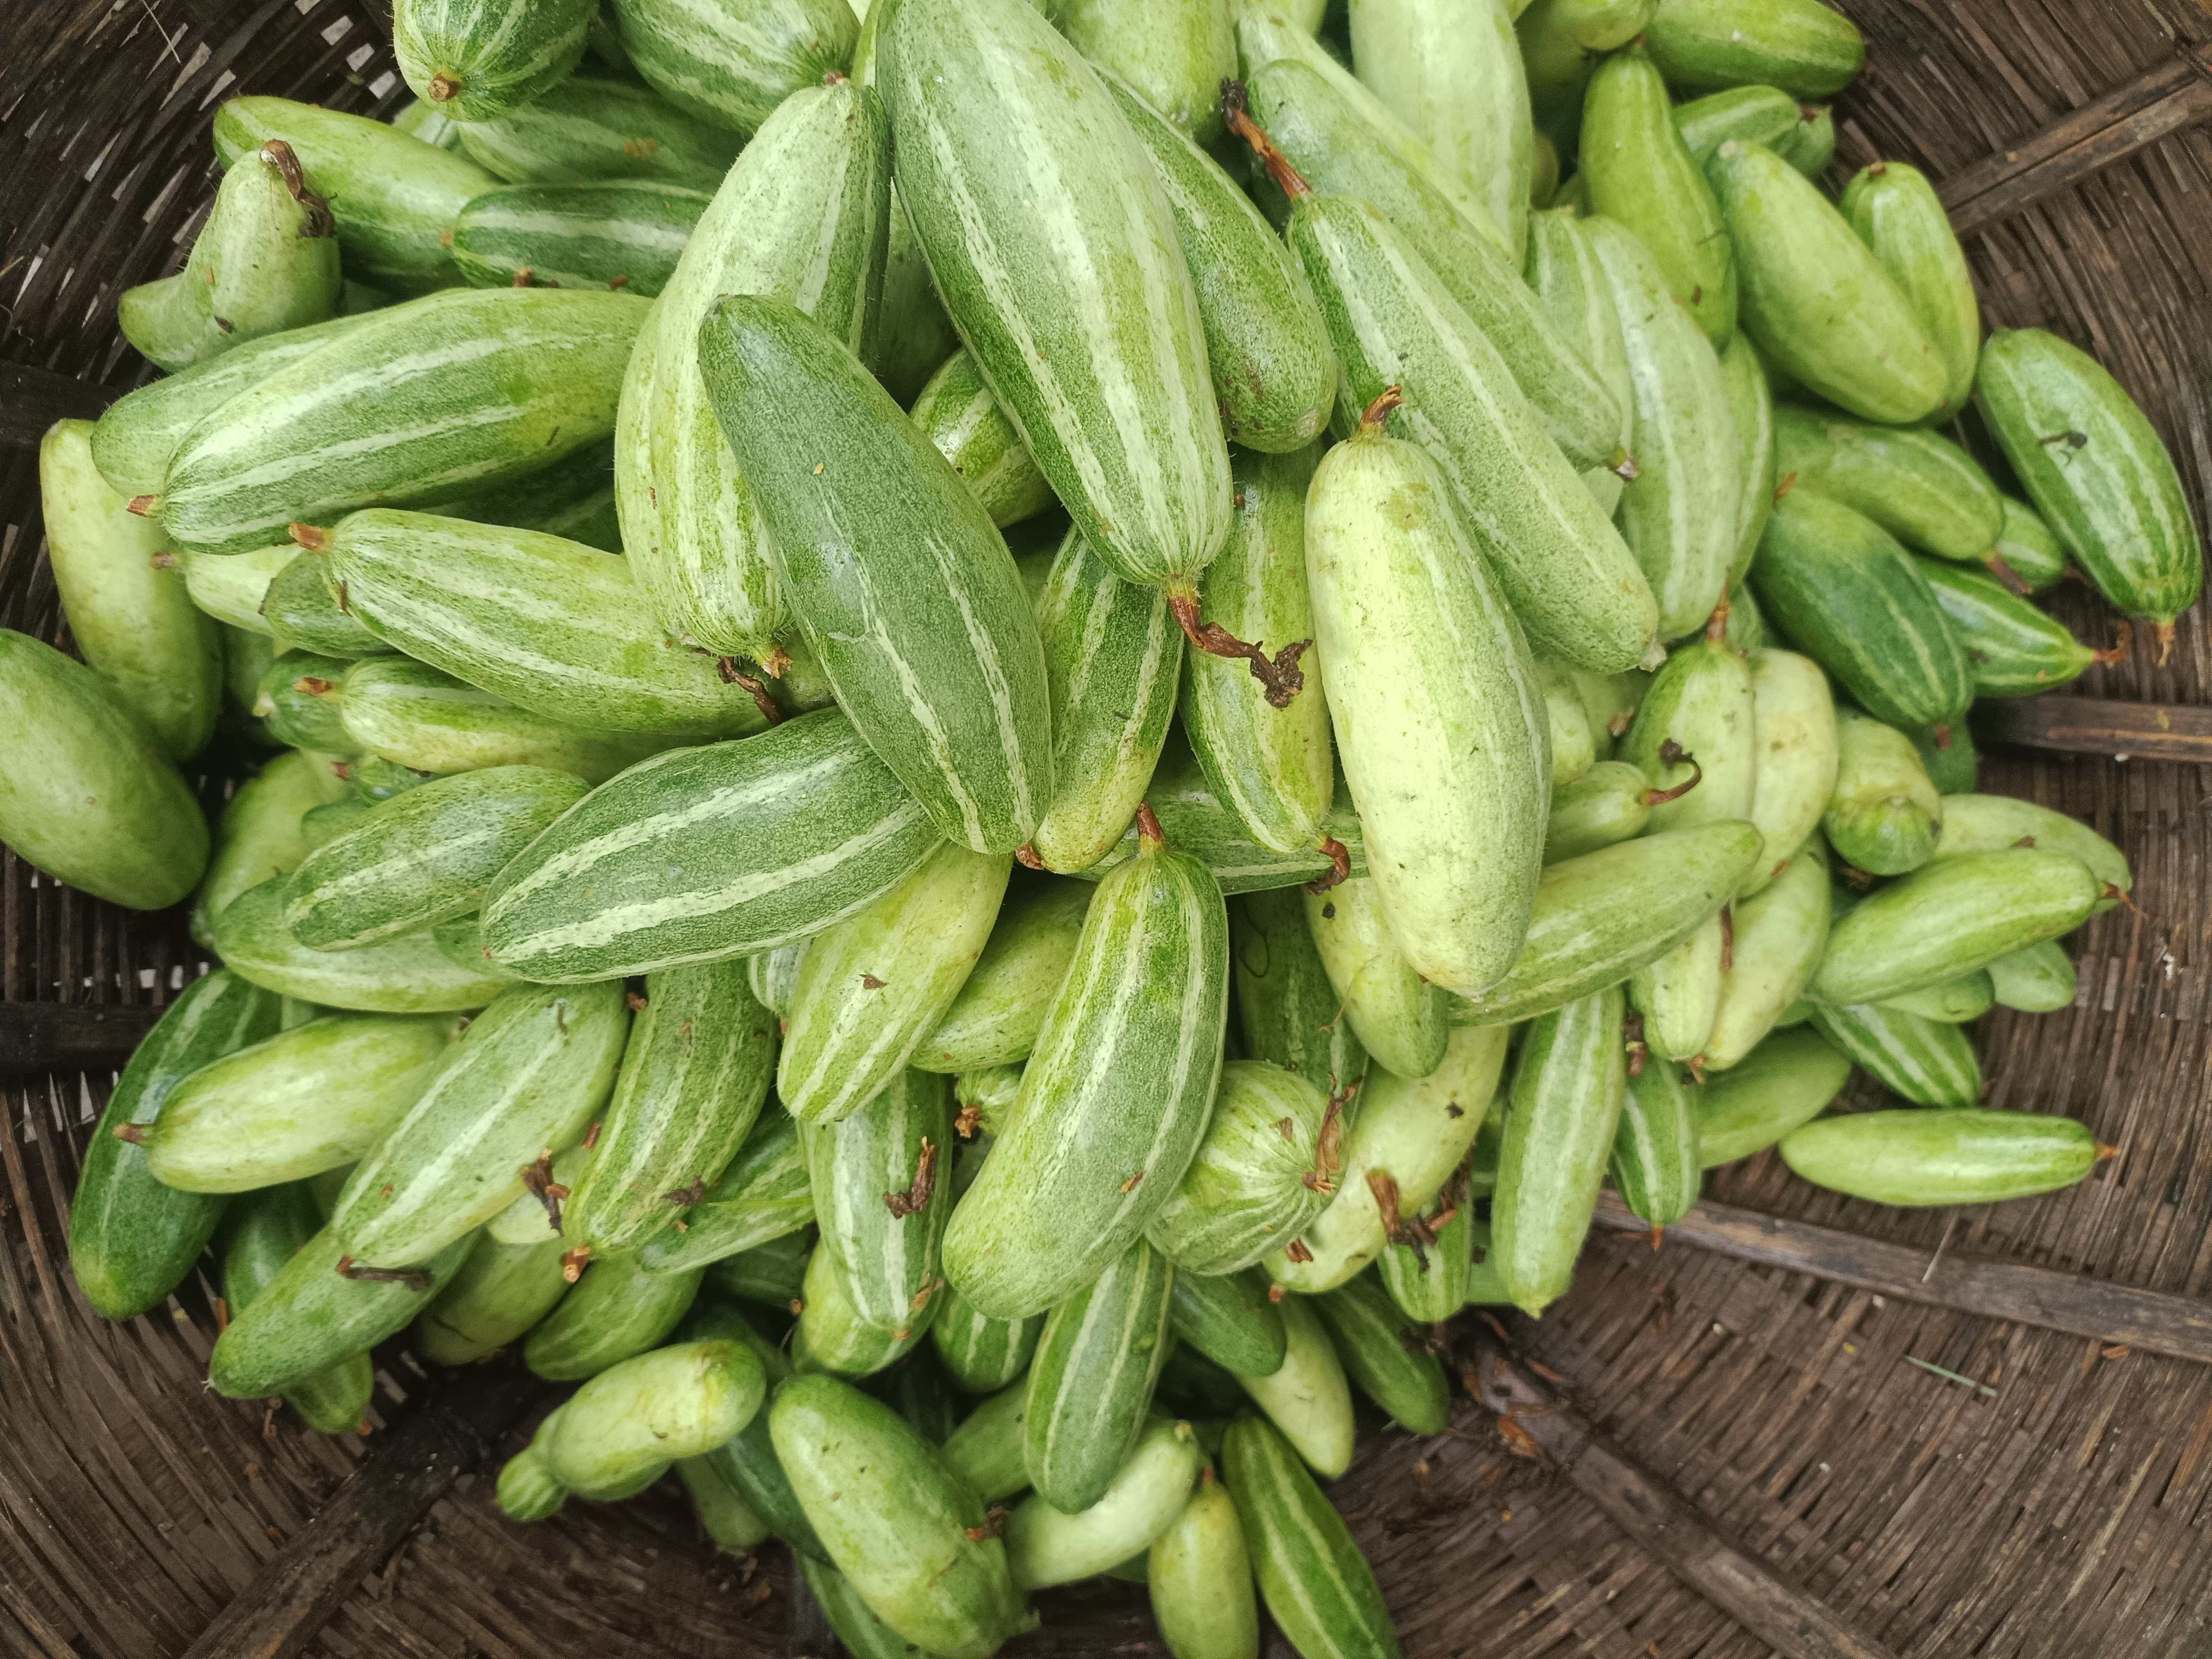
Label: Trichosanthes dioica